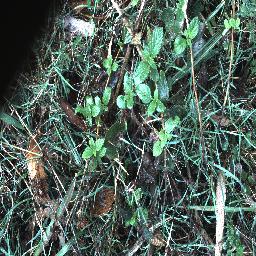
Label: lantana